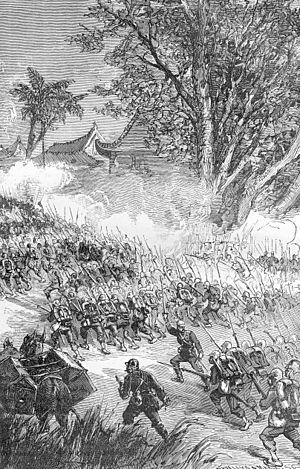
La Légion étrangère est un corps de l'Armée de terre française disposant d'un commandement particulier et comportant plusieurs spécialités : infanterie, cavalerie, génie et troupes aéroportées. La Légion est également indépendante du point de vue de son recrutement.